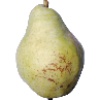
Label: Pear Williams 1